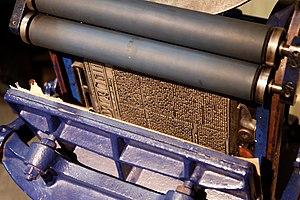
Het Parool est un quotidien néerlandais publié au format tabloïd et basé à Amsterdam. Il fut fondé en 1940 comme journal de résistance pendant la Seconde Guerre mondiale. Il appartient au De Persgroep Nederland depuis le 1ᵉʳ janvier 2010. Bien qu'il traite d'informations à l'échelle des Pays-Bas, il reste très centré sur la ville d'Amsterdam. Après avoir été déclaré en faillite en 2002, il a fait l'objet d'un plan de sauvetage lancé par la direction en 2003, et a connu un succès croissant et un retour à la profitabilité au cours des années suivantes.